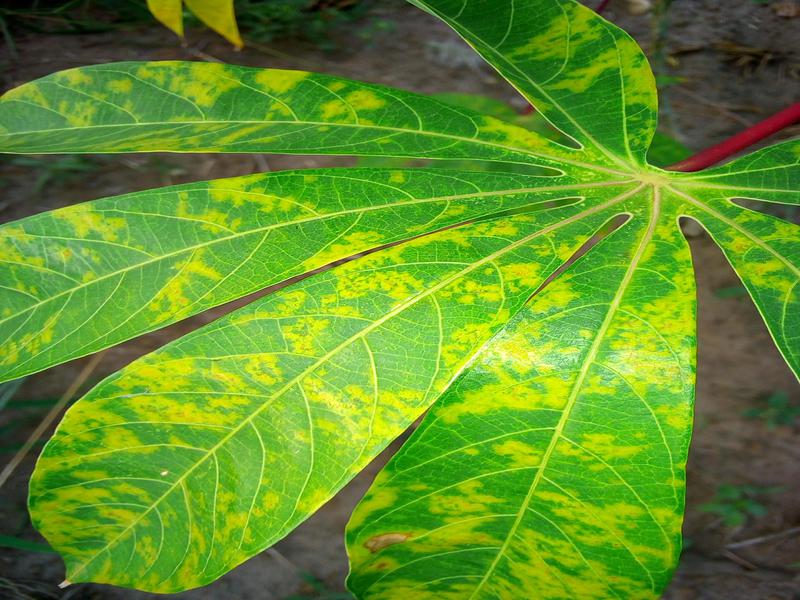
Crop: cassava
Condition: brown_streak_disease